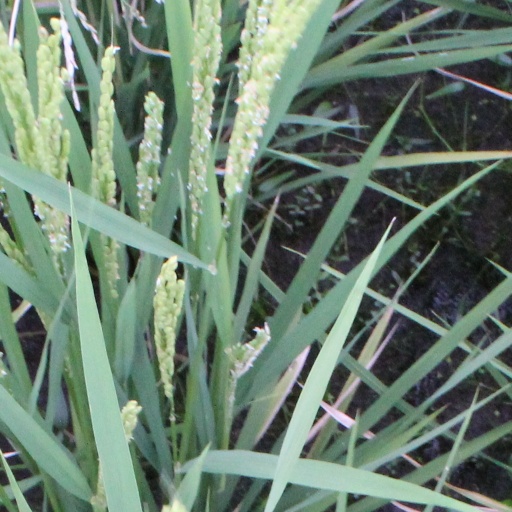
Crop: rice